Answer in natural language. Consider the 3D positions of the objects in the scene and not just the 2D positions in the image. Is the centerpoint of  dark upholstered armchair with cushion at a higher height than Window? Choose between the following options: no or yes
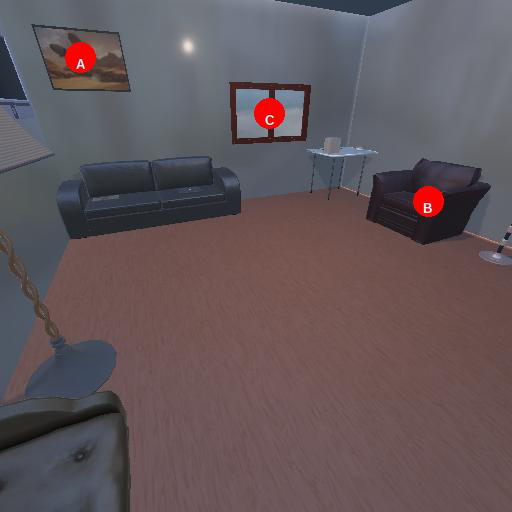
<answer>no</answer>